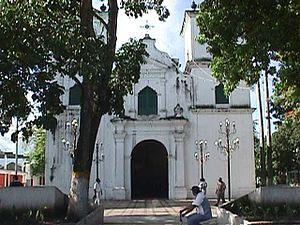
Montes est l'une des 15 municipalités de l'État de Sucre au Venezuela. Son chef-lieu est Cumanacoa. En 2011, la population s'élève à 53 889 habitants.